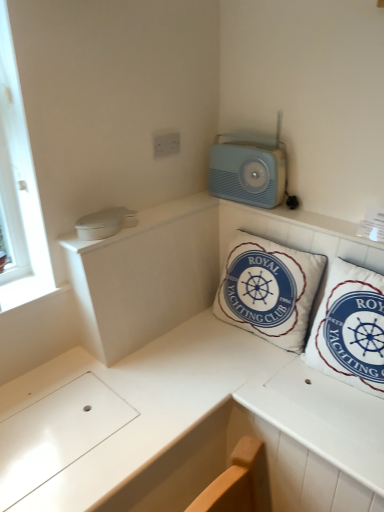
Question: From a real-world perspective, locate the appliance directly beneath the white plastic electric outlet at upper center. Please provide its 2D coordinates.
Answer: [(0.648, 0.328)]